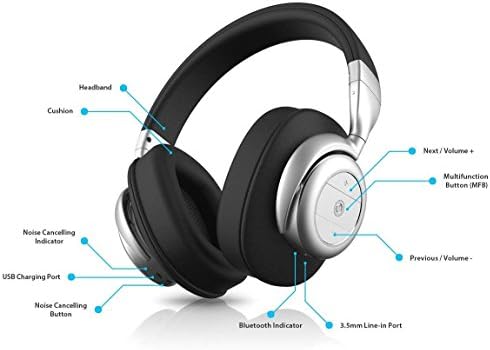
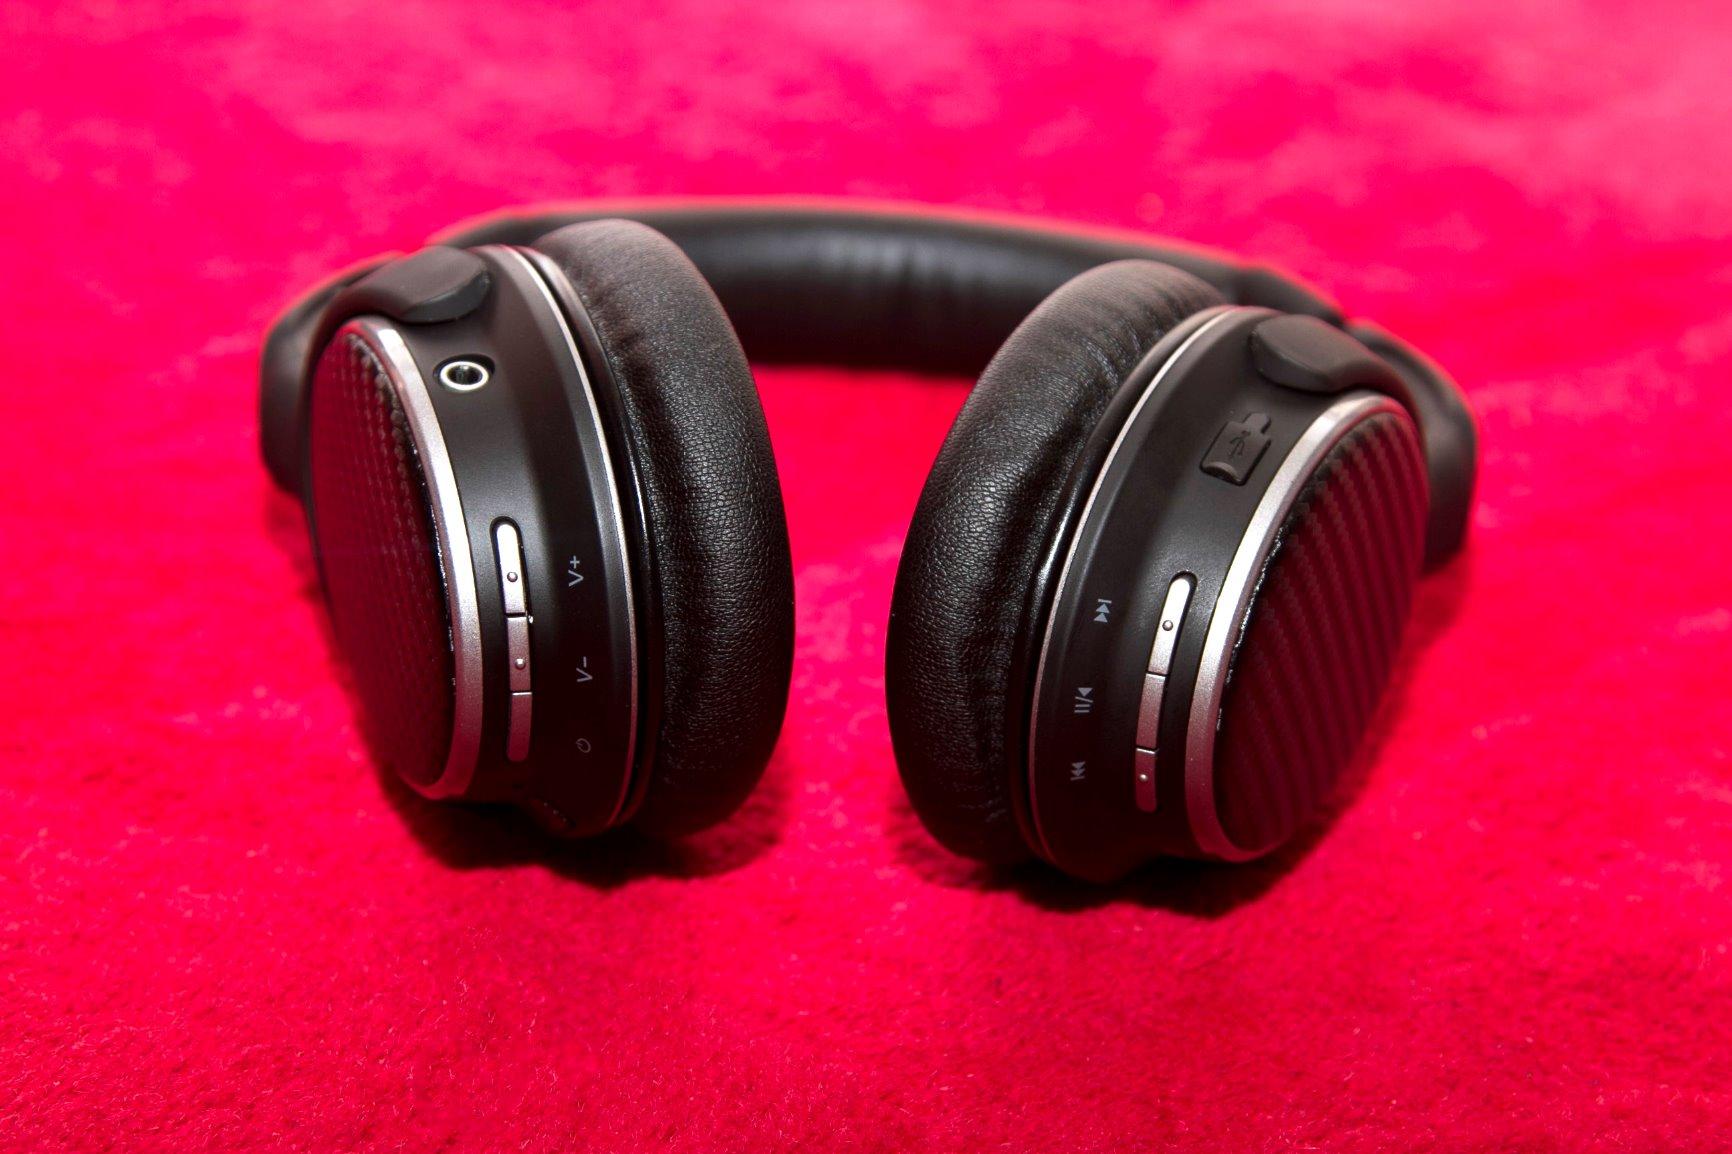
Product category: headphones
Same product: no